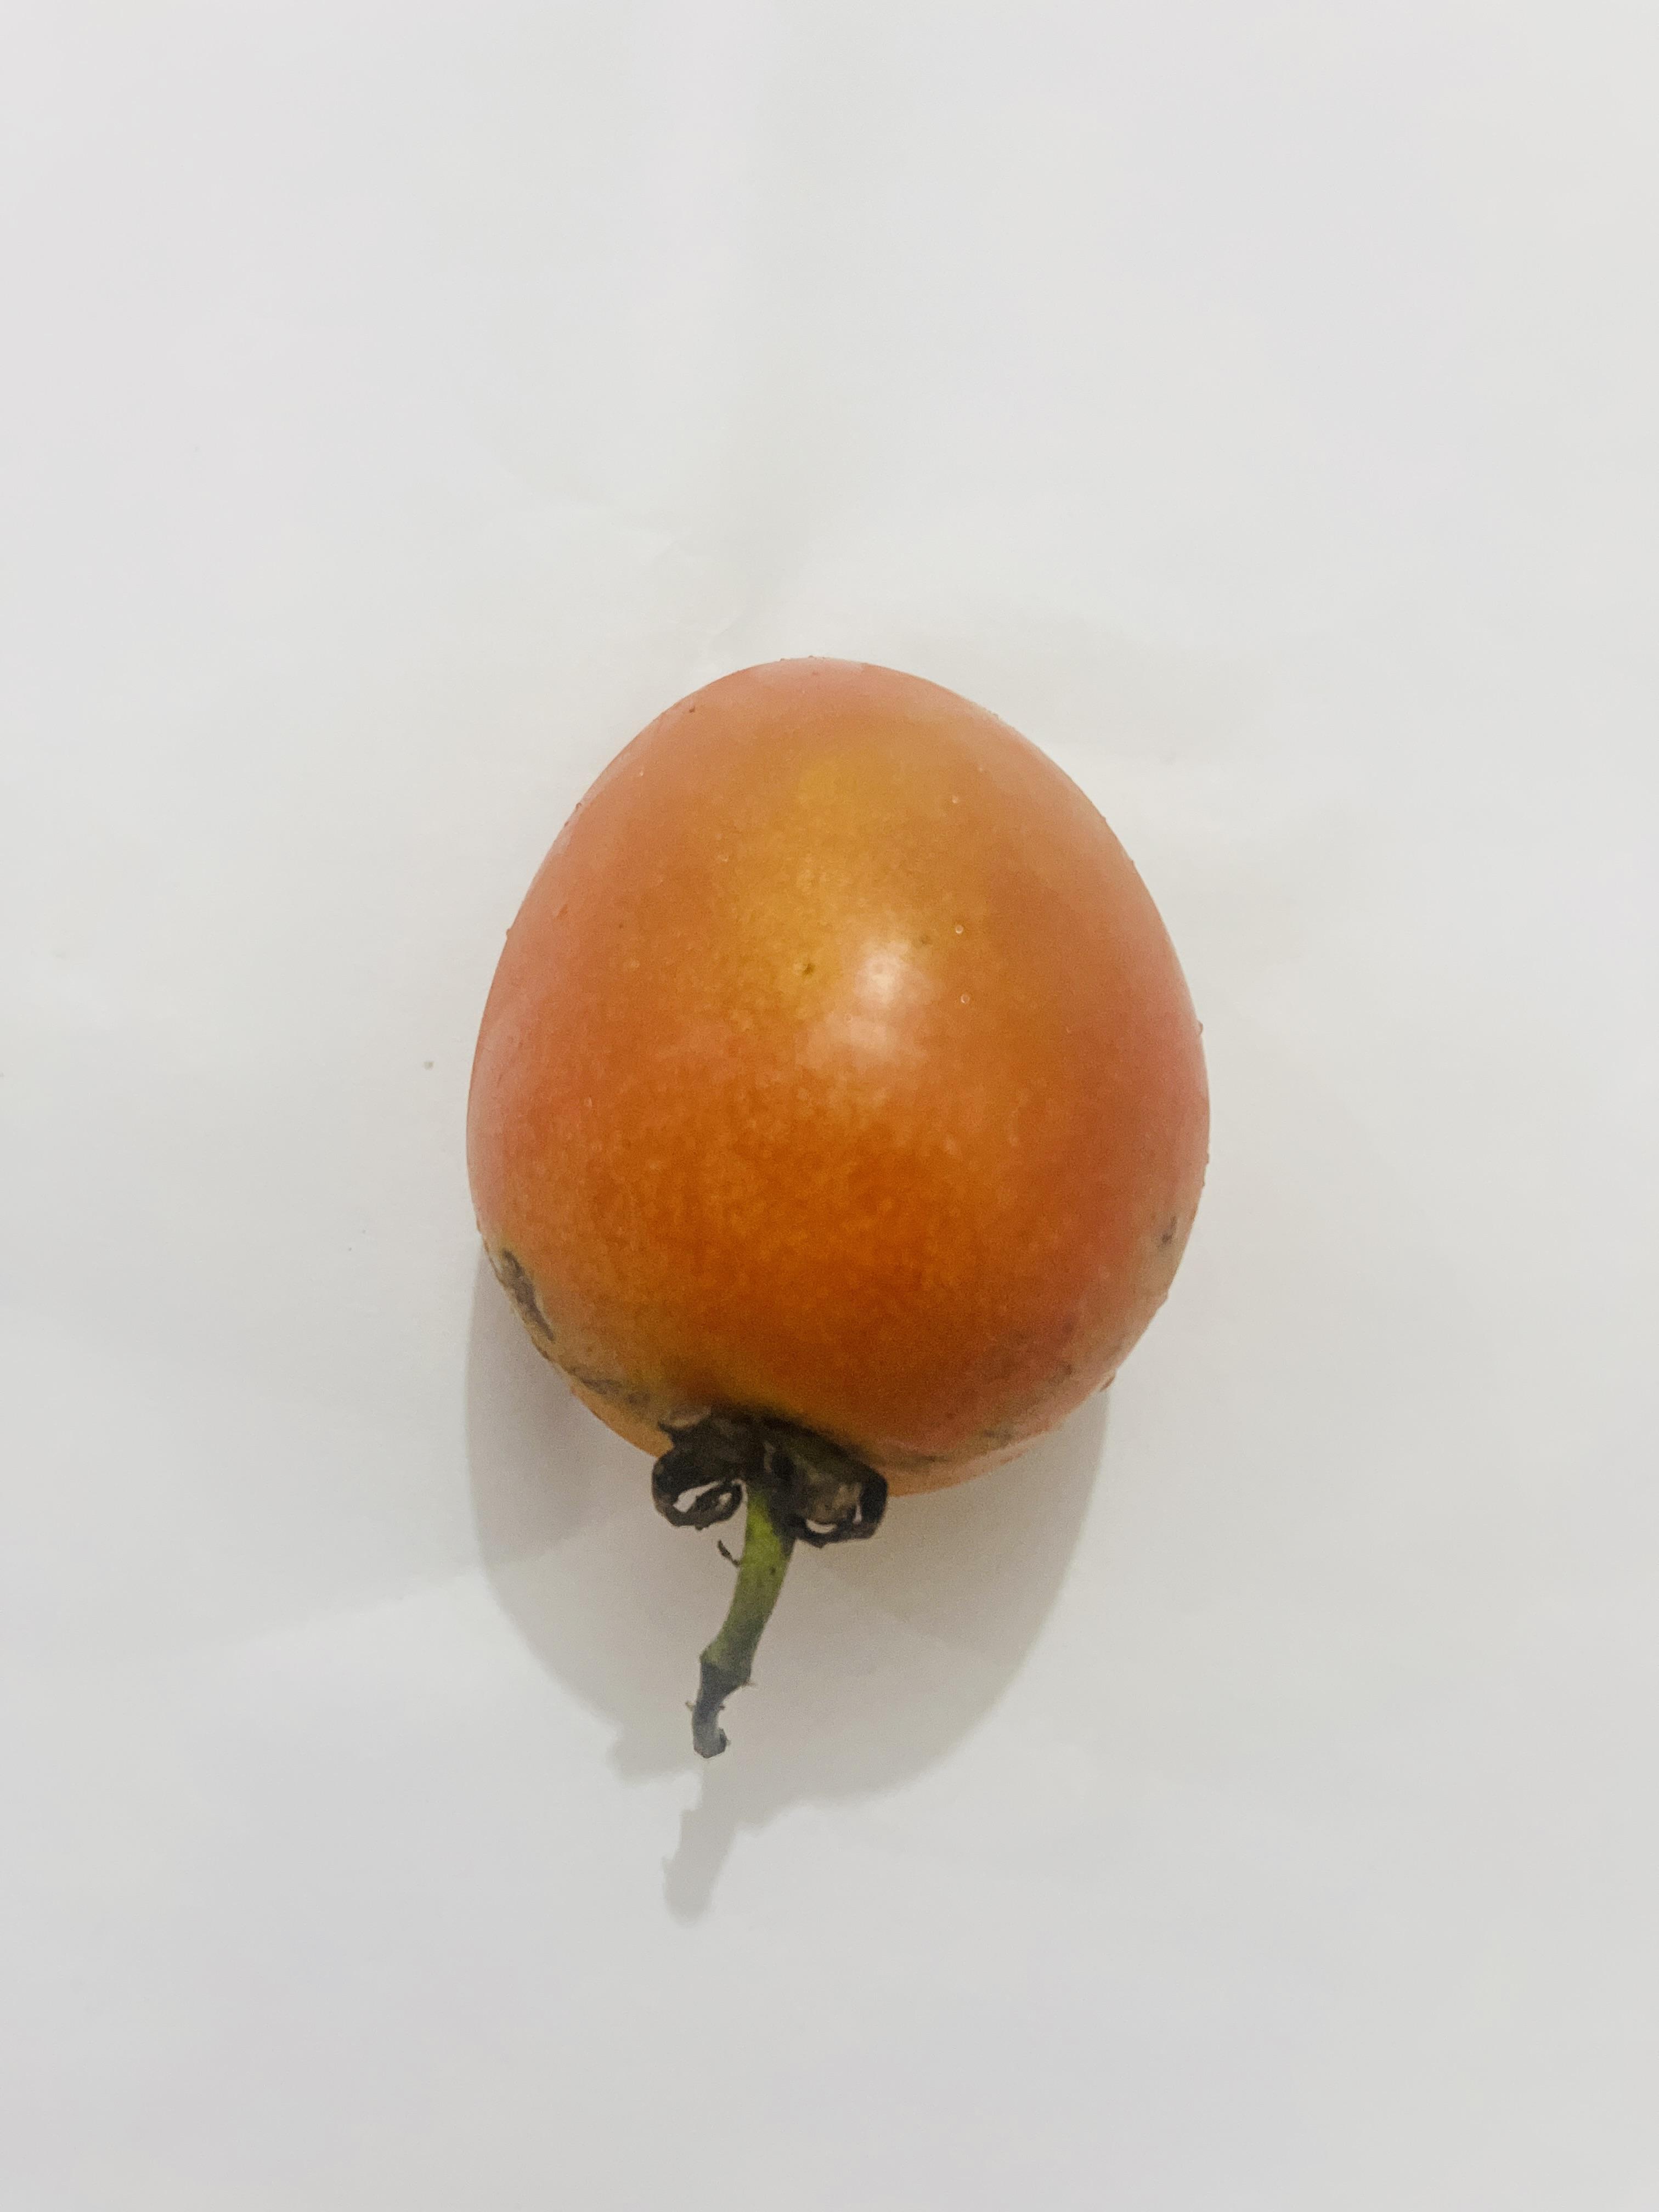
Label: Tomato